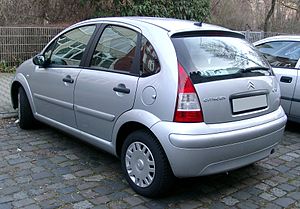
Citroën C3 / C3 (2002−2009) / Facelift
Citroën C3 er en minibil fra den franske bilfabrikant Citroën.